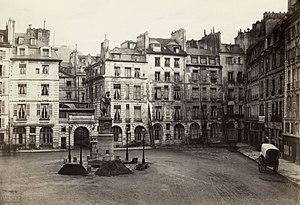
Paris, La place Dauphine. Tirage sur papier albuminé, 37 x 25.3 cm, Bibliothèque historique de la Ville de Paris.
La place Dauphine est une place du 1ᵉʳ arrondissement de Paris, en France. Elle est située à l'ouest de l'île de la Cité et de l'ancien palais de la Cité.